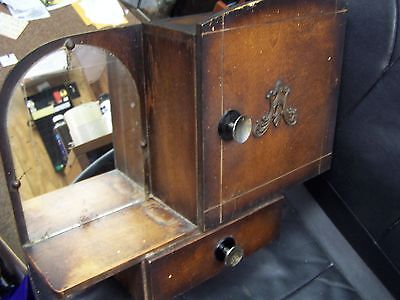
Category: cabinet